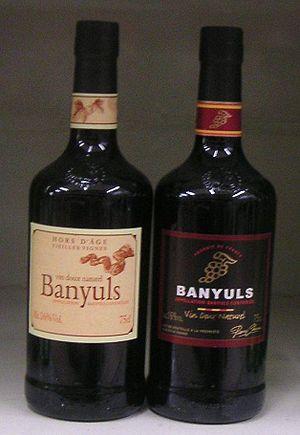
La cuisine roussillonnaise est une cuisine méditerranéenne provenant d'une tradition ancienne. Elle partage les ingrédients des autres pays du bassin méditerranéen, comme les féculents, les légumes frais, les fruits, l'huile d'olive et les poissons de mer.
Le banyuls est un vin doux naturel d'appellation d'origine contrôlée produit sur quatre communes du Sud de la France, dans le département des Pyrénées-Orientales en région Occitanie : Banyuls-sur-Mer, Collioure, Port-Vendres et Cerbère.